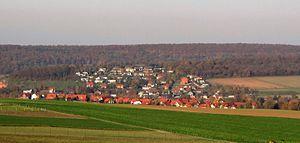
Baddeckenstedt est une municipalité allemande du land de Basse-Saxe et de l'arrondissement de Wolfenbüttel. En 2015, elle comptait 3 069 habitants.